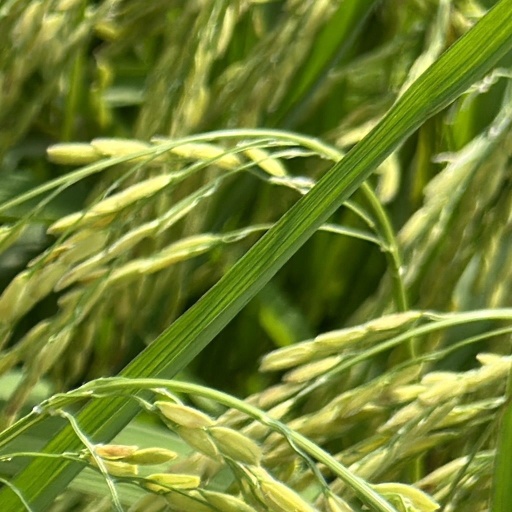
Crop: rice